Judah II

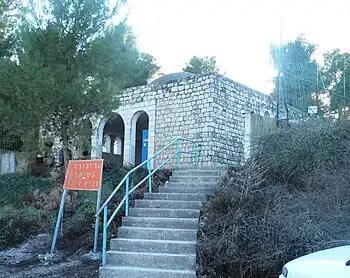
Tomb of Judah II and his court on Har Yavnit

Judah II or Nesi'ah I was a Jewish sage who lived in Tiberias in the Land of Israel, in the middle of the third century CE.